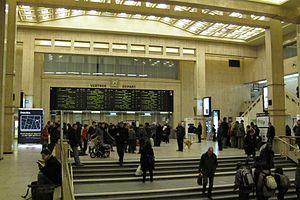
L'attentat à la gare de Bruxelles-Central est une attaque terroriste islamiste avortée, s'étant déroulée dans la Gare Centrale de Bruxelles le mardi 20 juin 2017 vers 20h44.
Francis Metzger, né le 22 octobre 1957 à Watermael-Boitsfort, est un architecte belge contemporain. Il se partage entre son atelier d'architecture, MA² - Metzger & Associés Architecture et ses activités académiques, à la Faculté d'architecture de l'Université libre de Bruxelles. Depuis 1983, l'architecte, diplômé de l'I.S.A.V.H. - Institut Supérieur d’Architecture Victor Horta, se voit confier divers projets de constructions contemporaines et de restaurations de bâtiments remarquables, souvent classés.